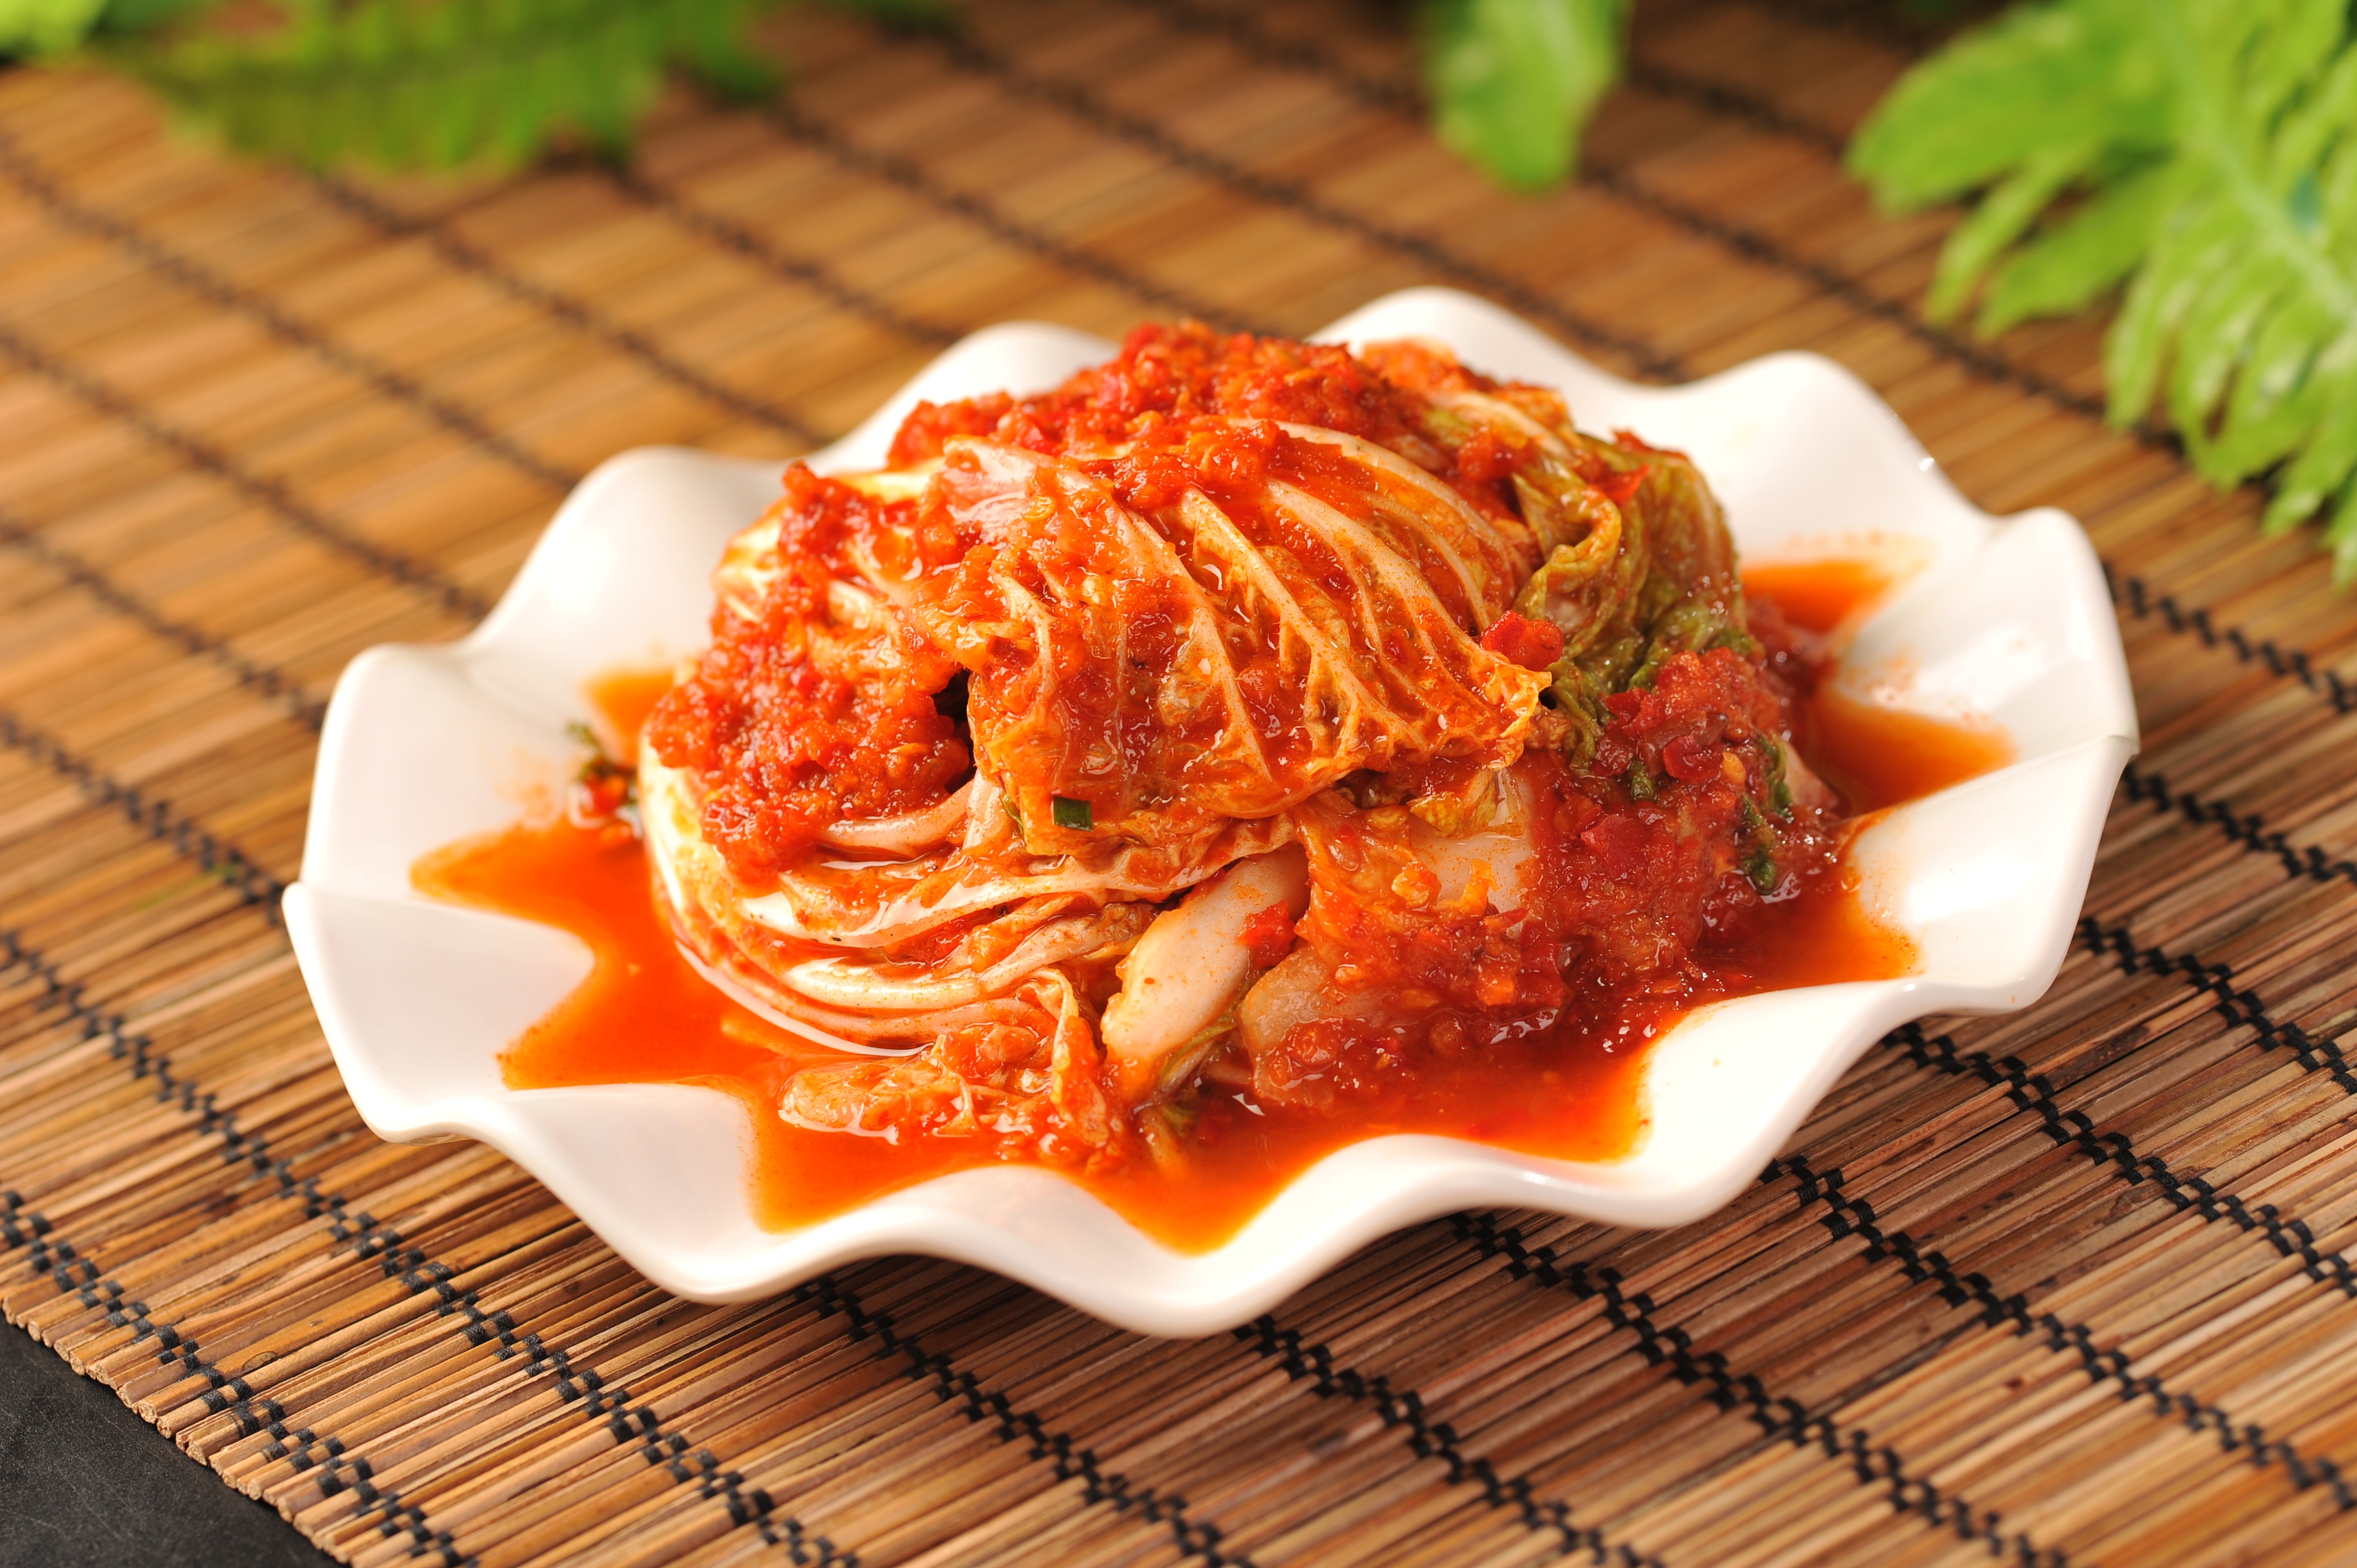
dish, food, produce, asia, meat, cuisine, delicious, asian food, kimchi, korean food, side dish, hot sauce, mixed rice, chinese food, chinese cabbage, southeast asian food, pickled foods, korean cabbage in chili sauce, northeastern chinese cuisine, the next day, hot and sour